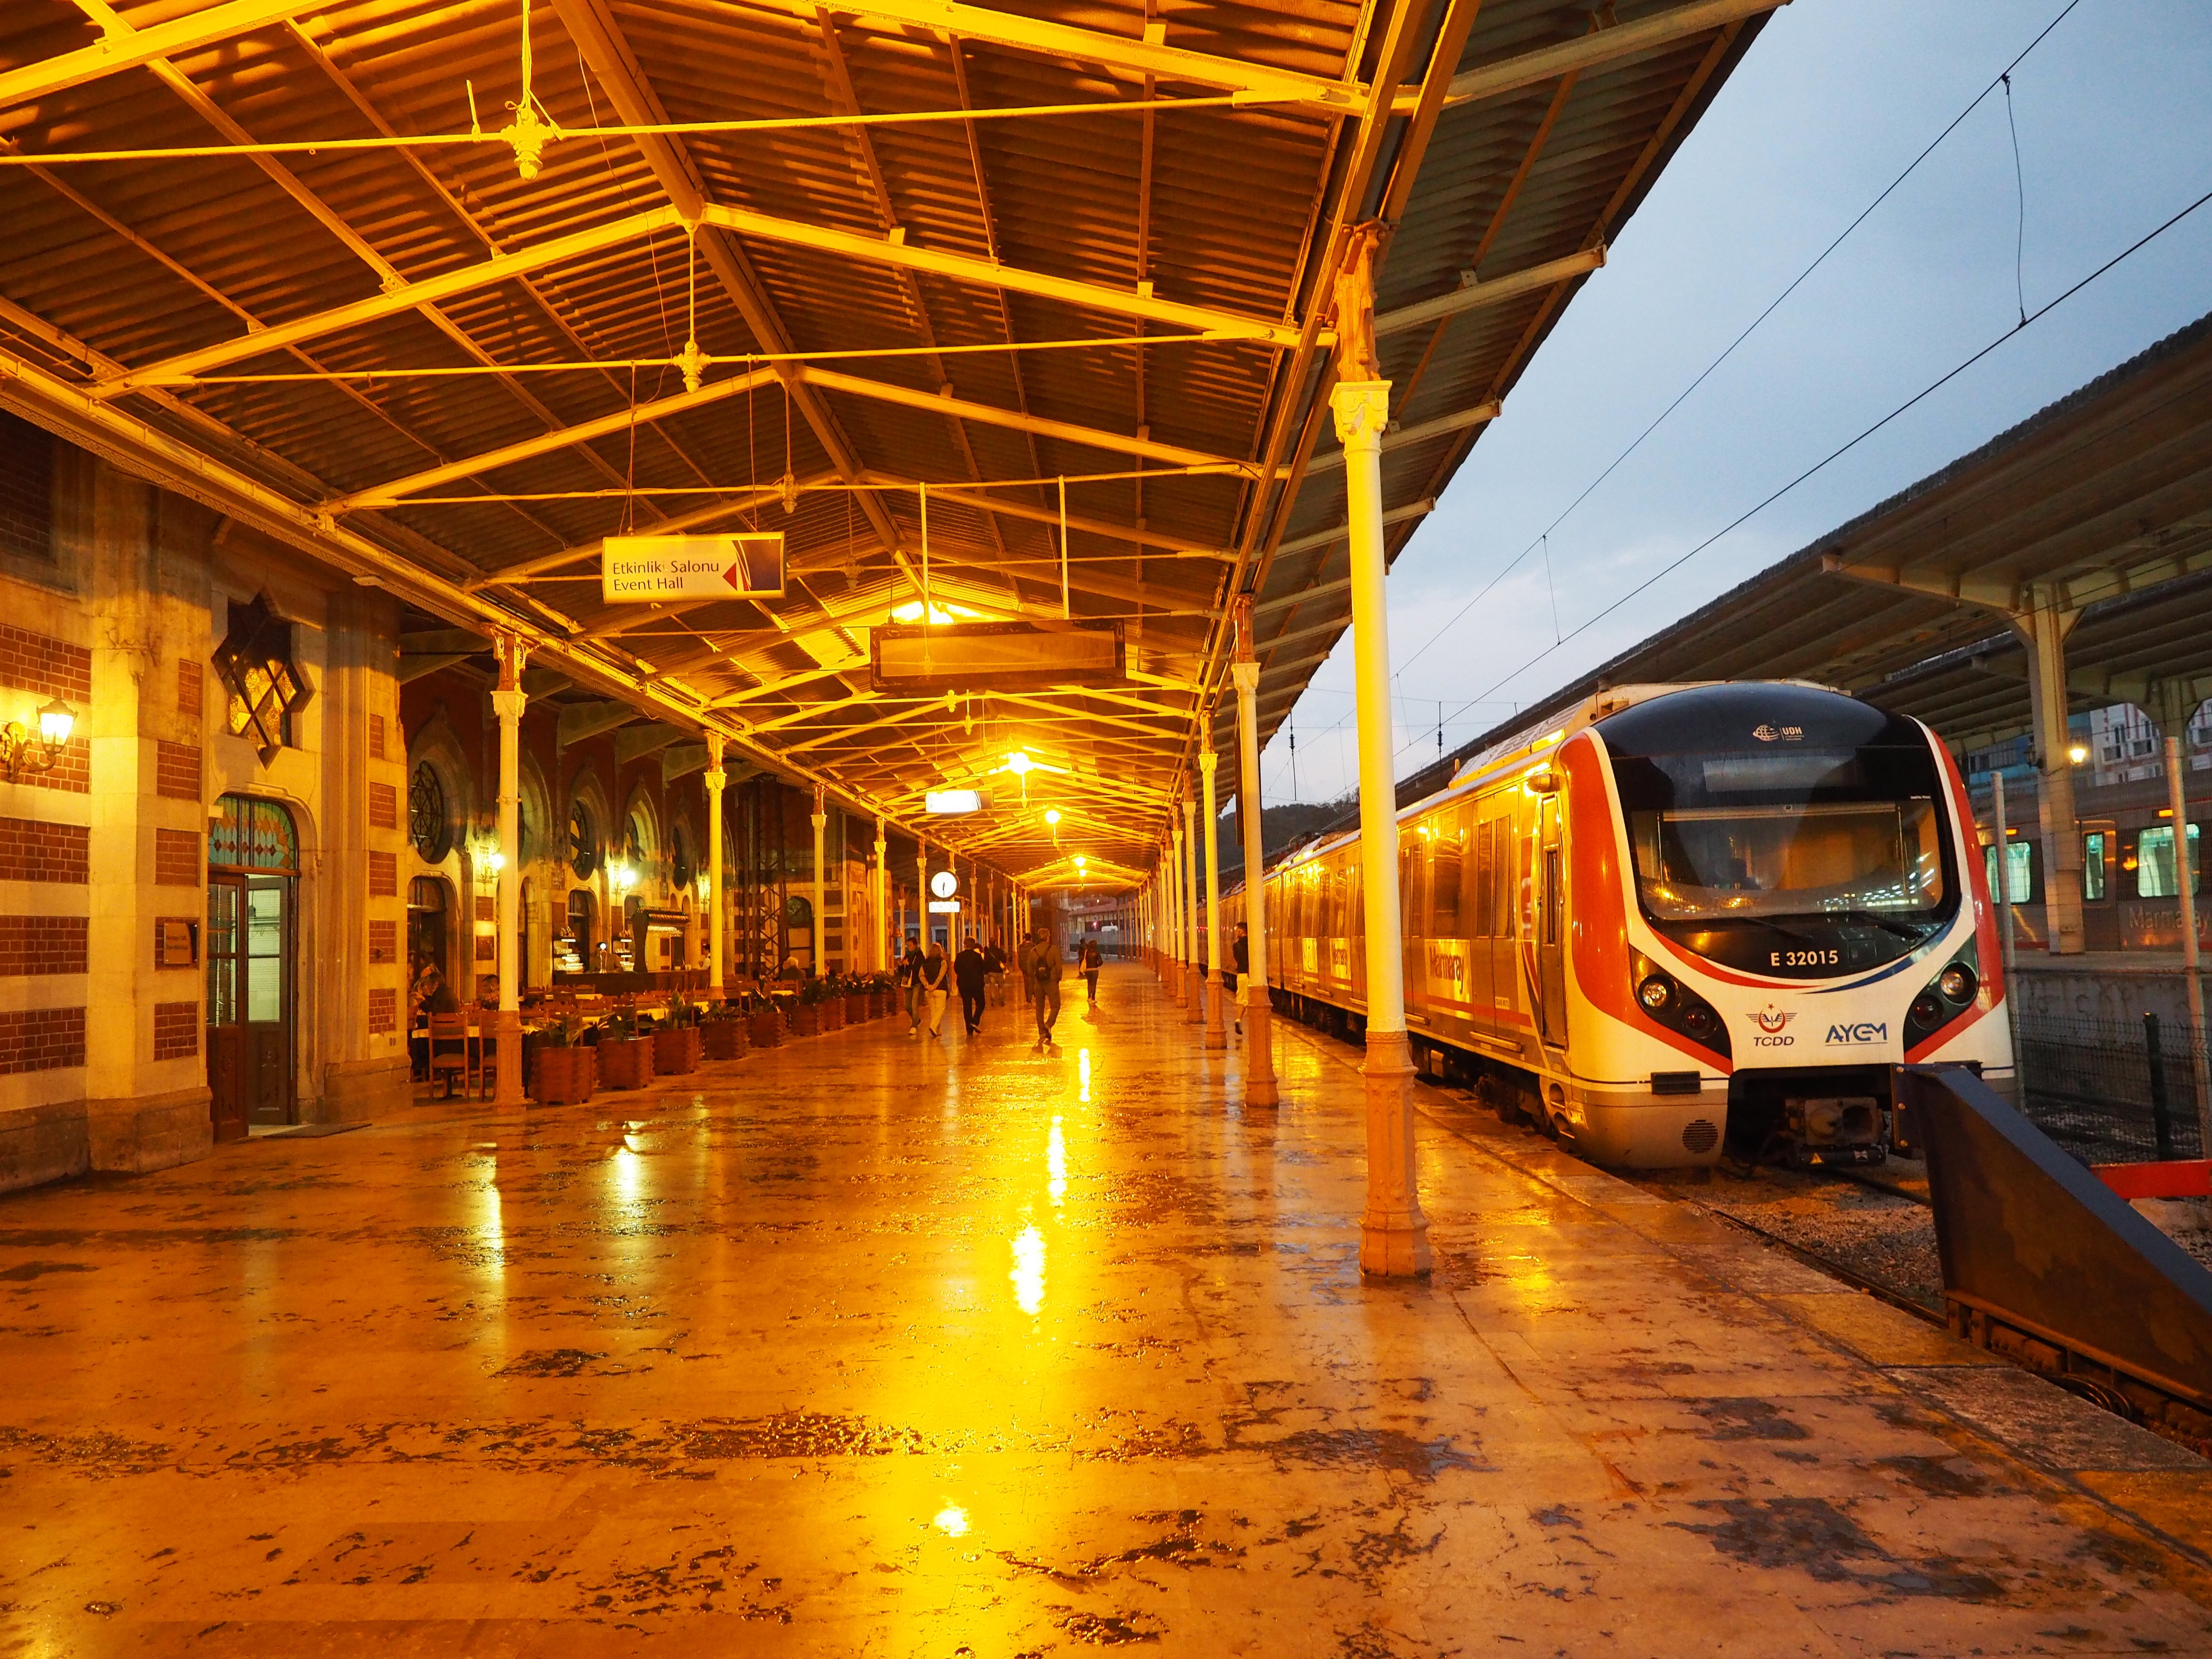
track, night, train, transport, vehicle, public transport, istanbul, railway station, urban area, metropolitan area